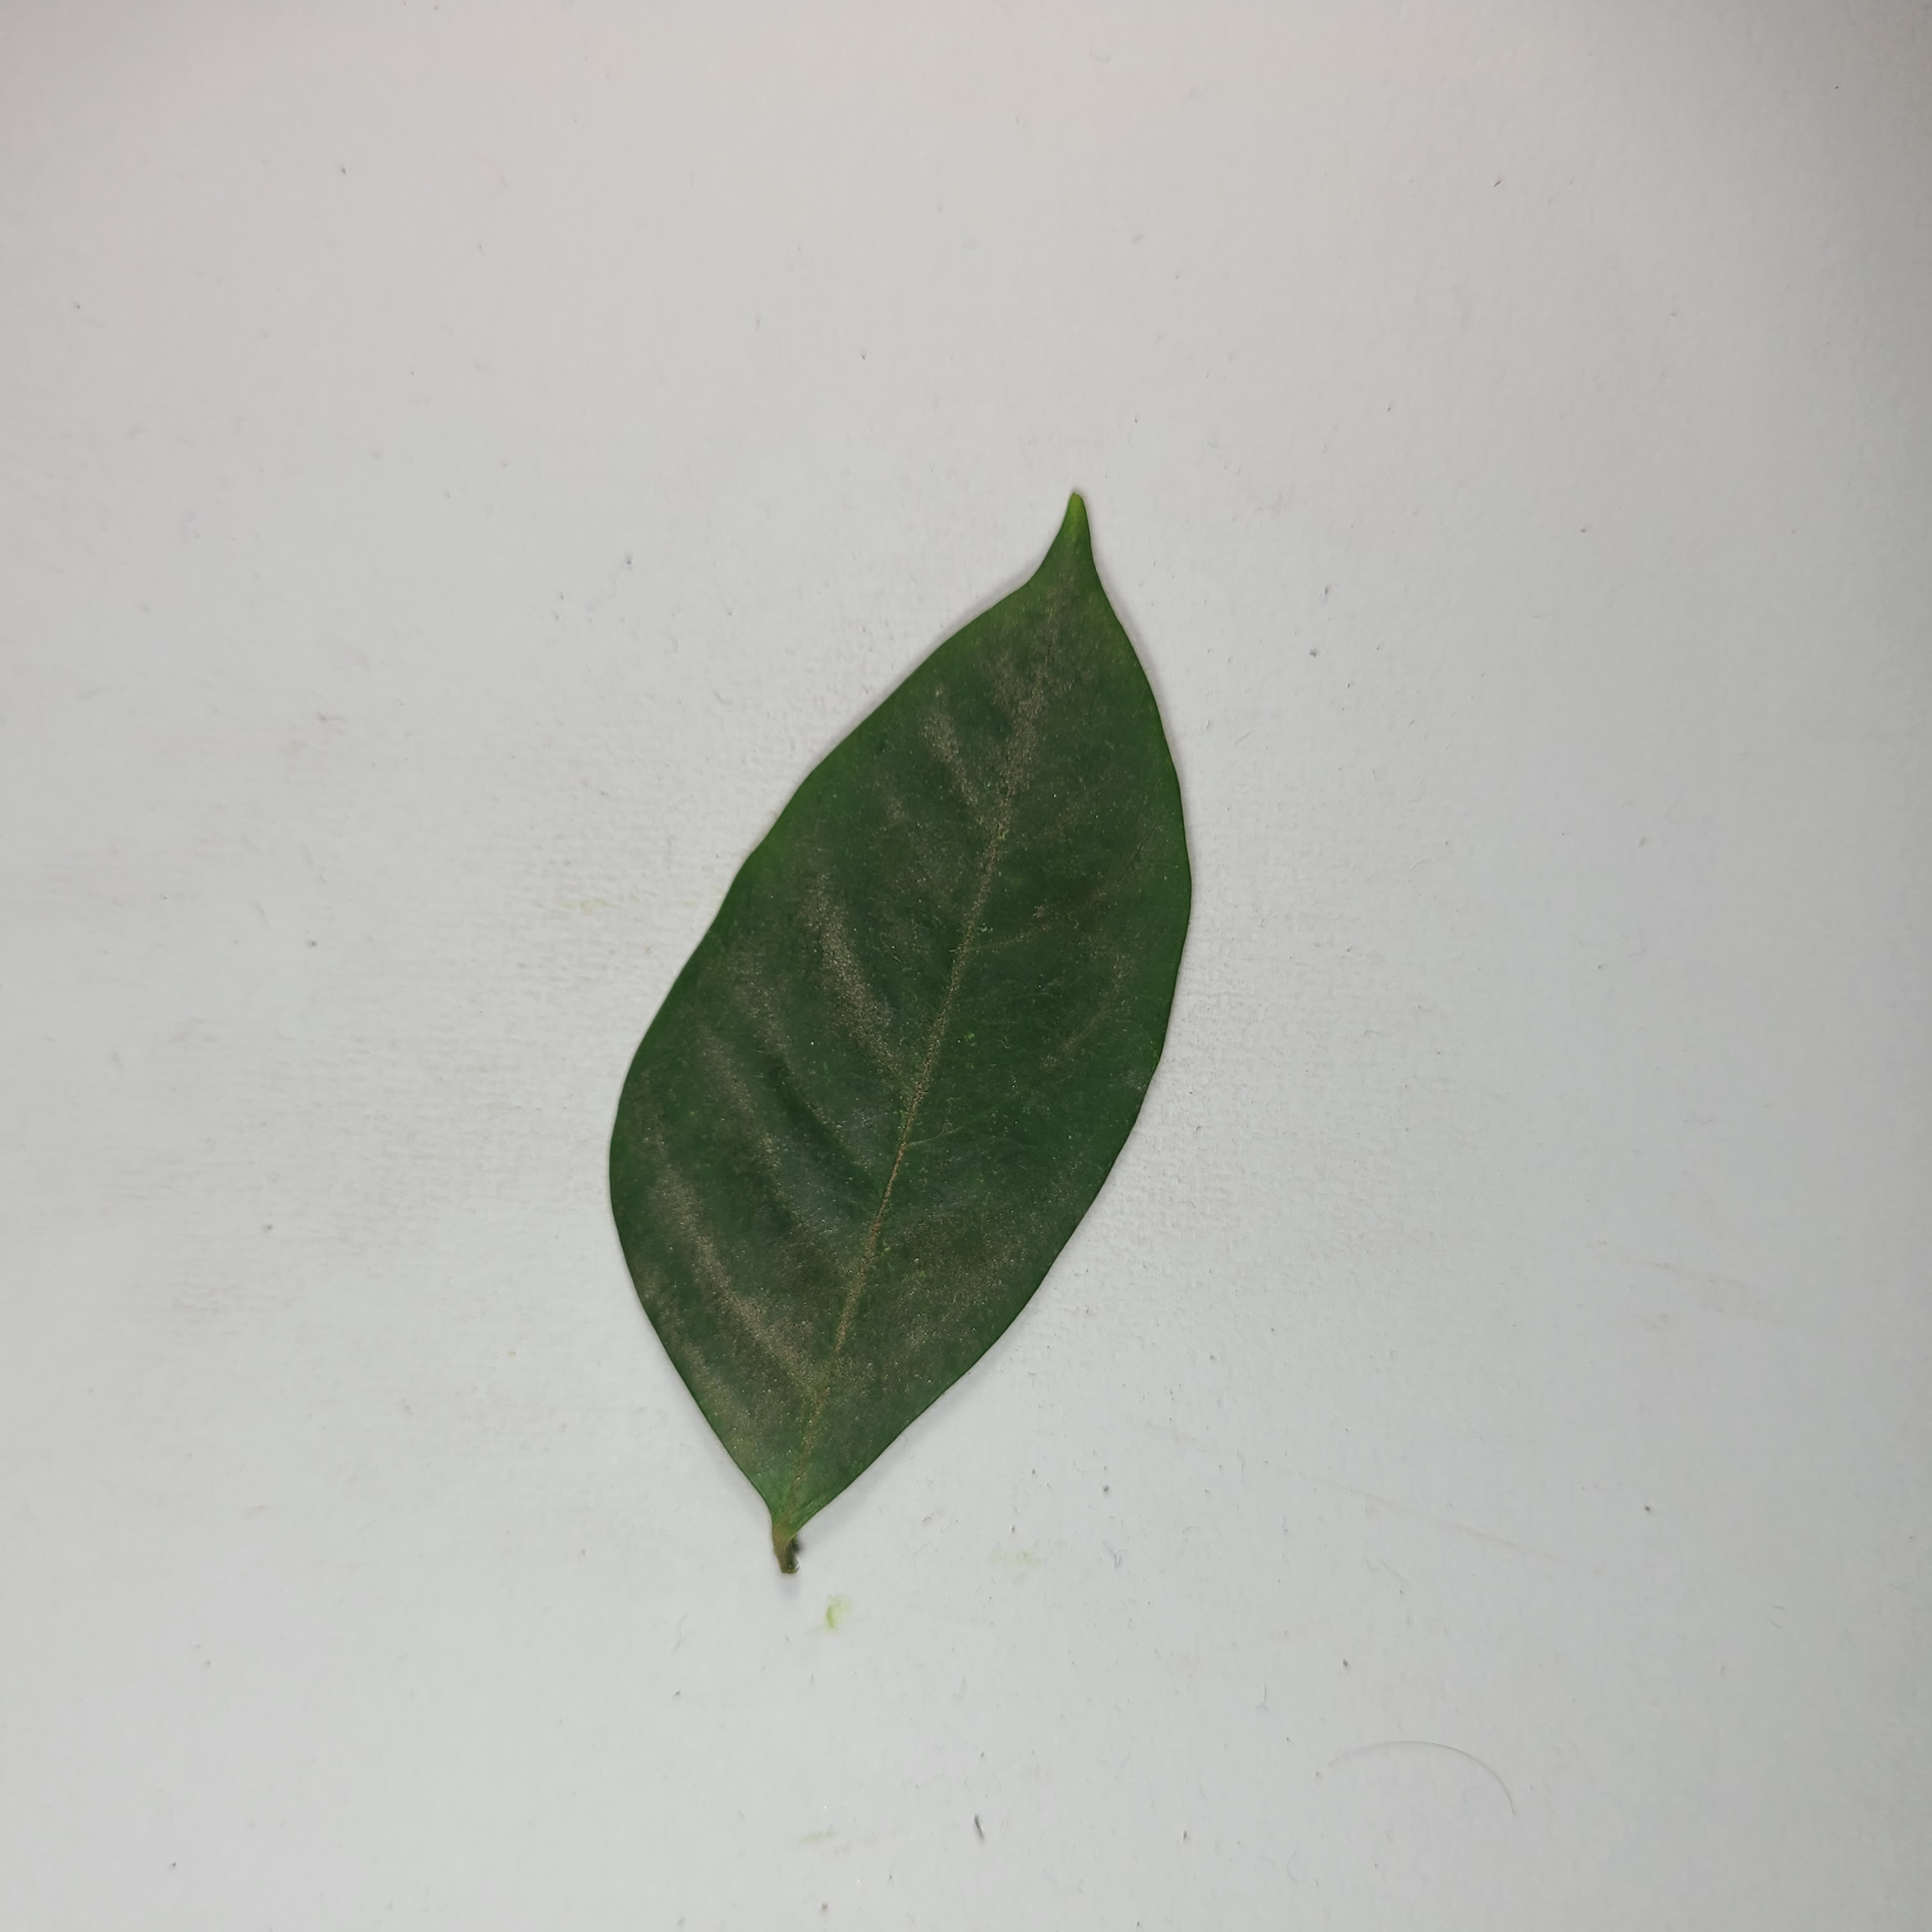
Label: Healthy Leaves